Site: brandenburg
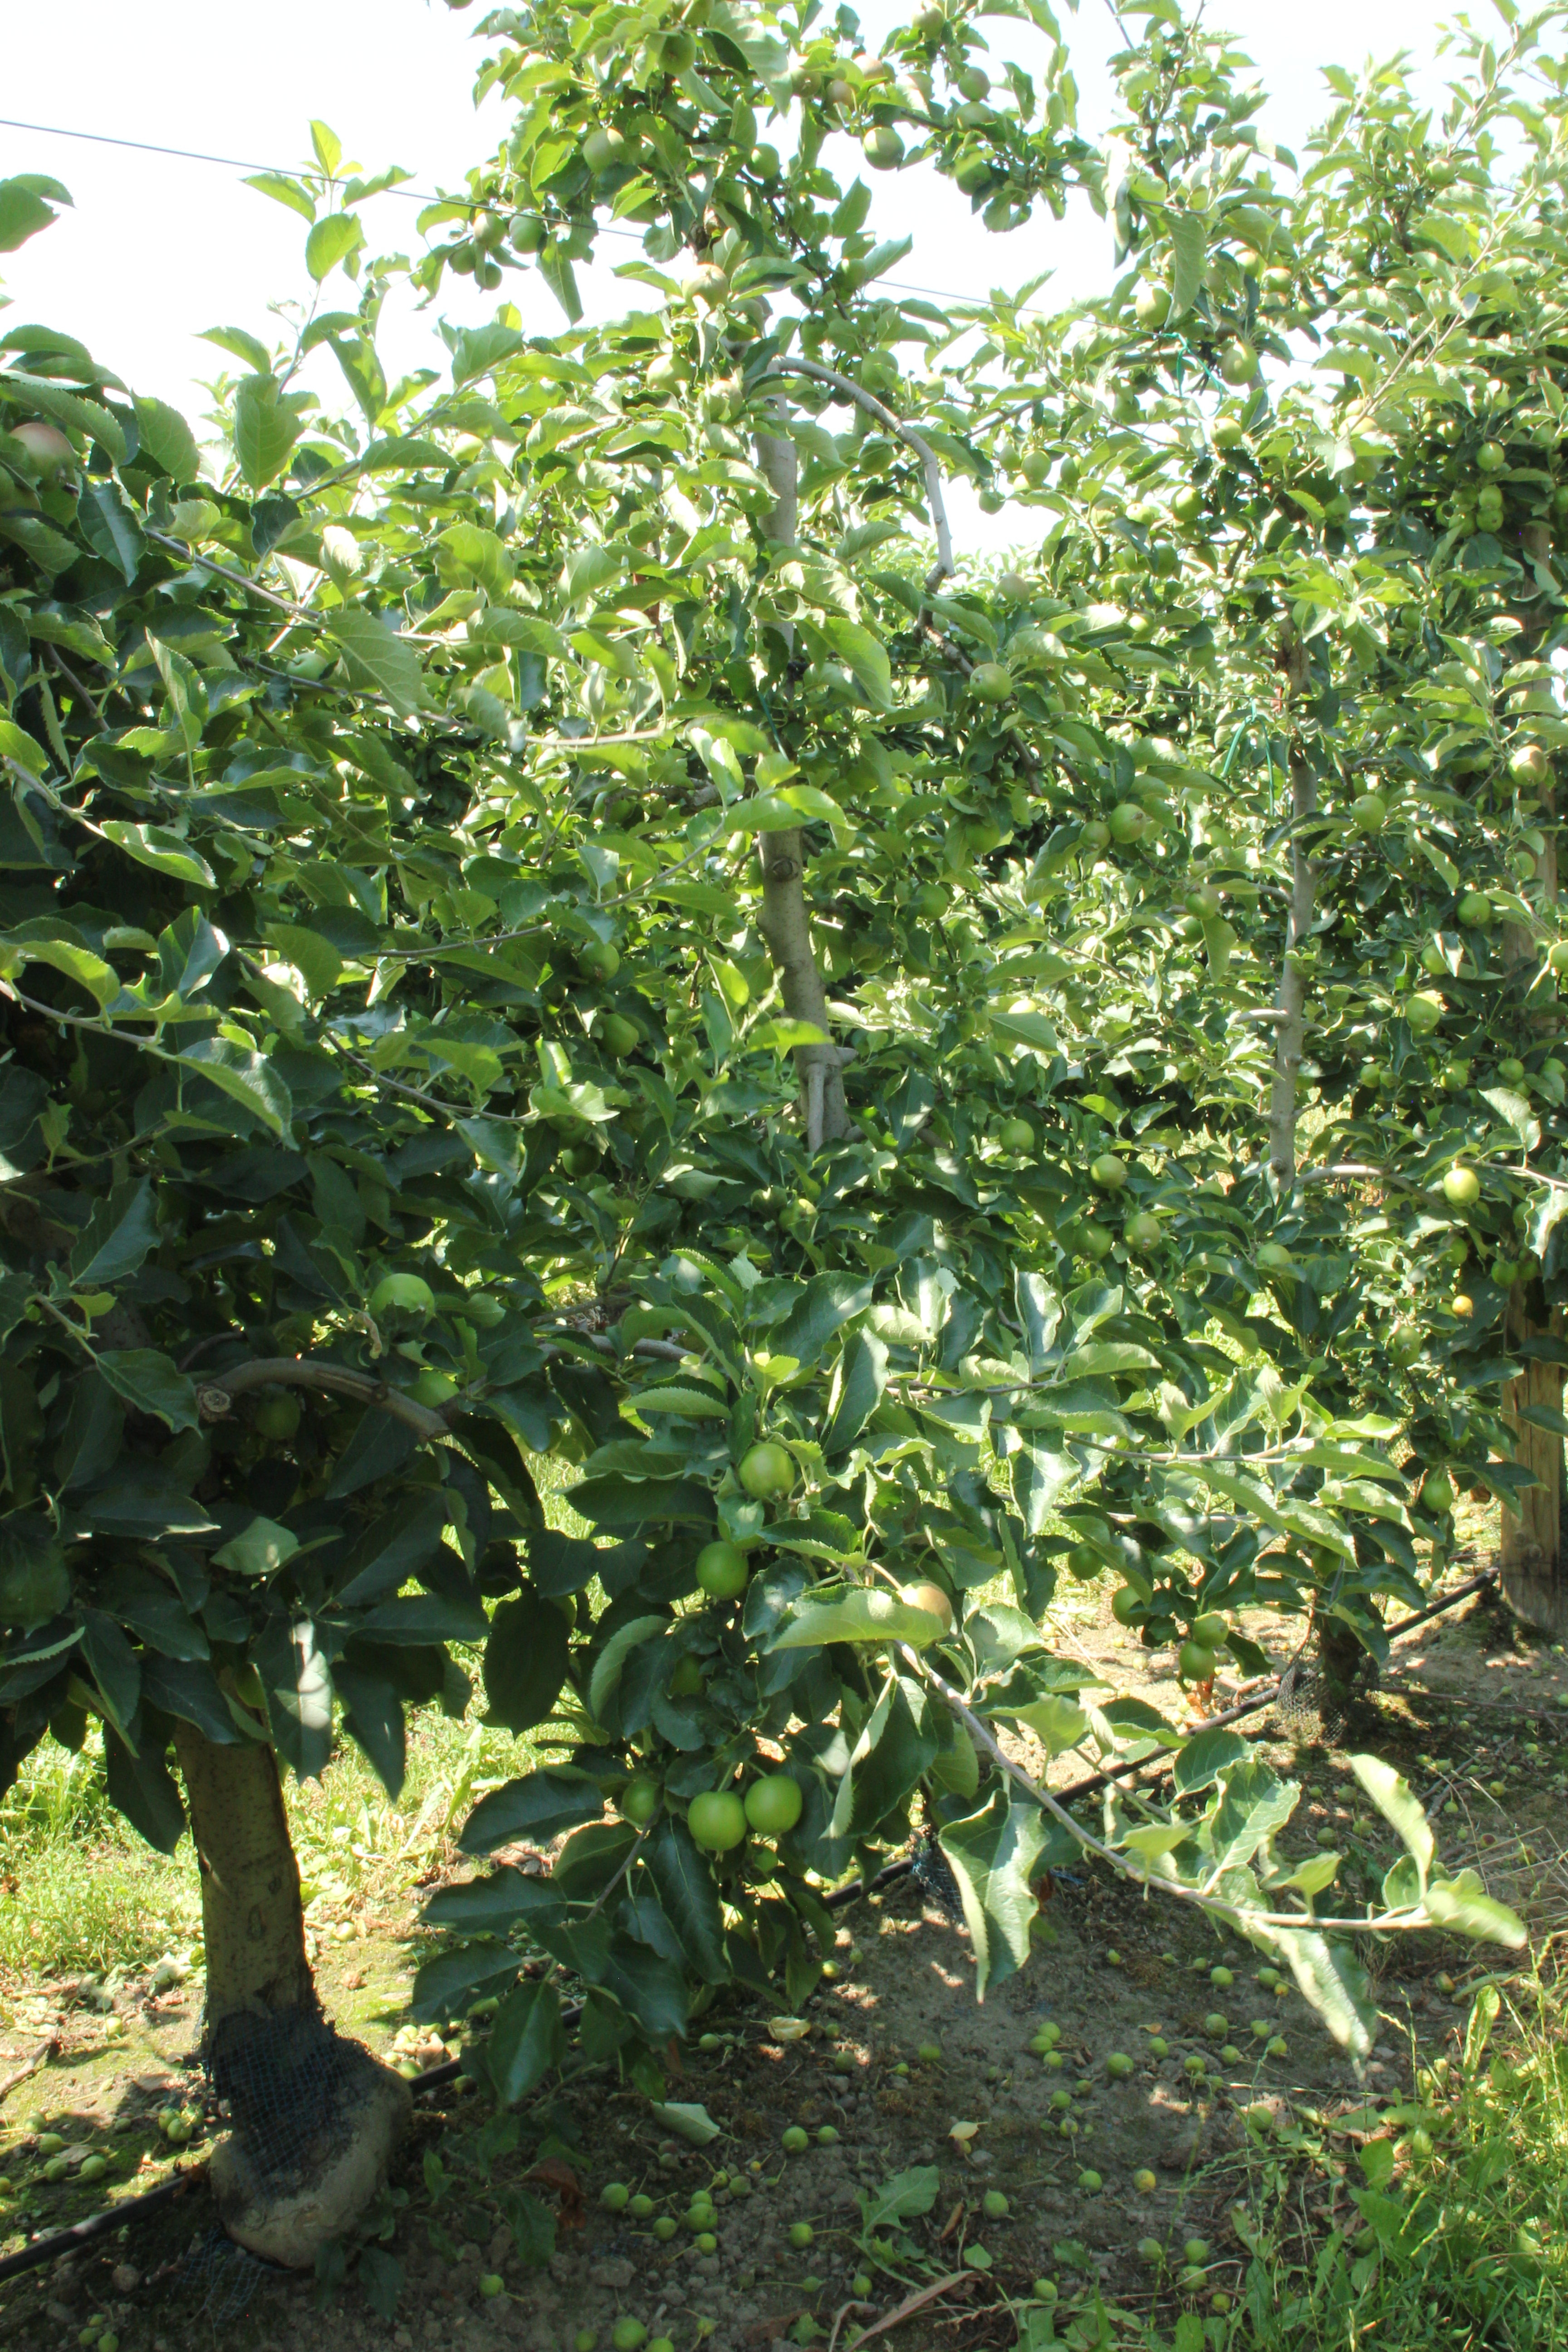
Growth stage (BBCH 74): Development of fruit